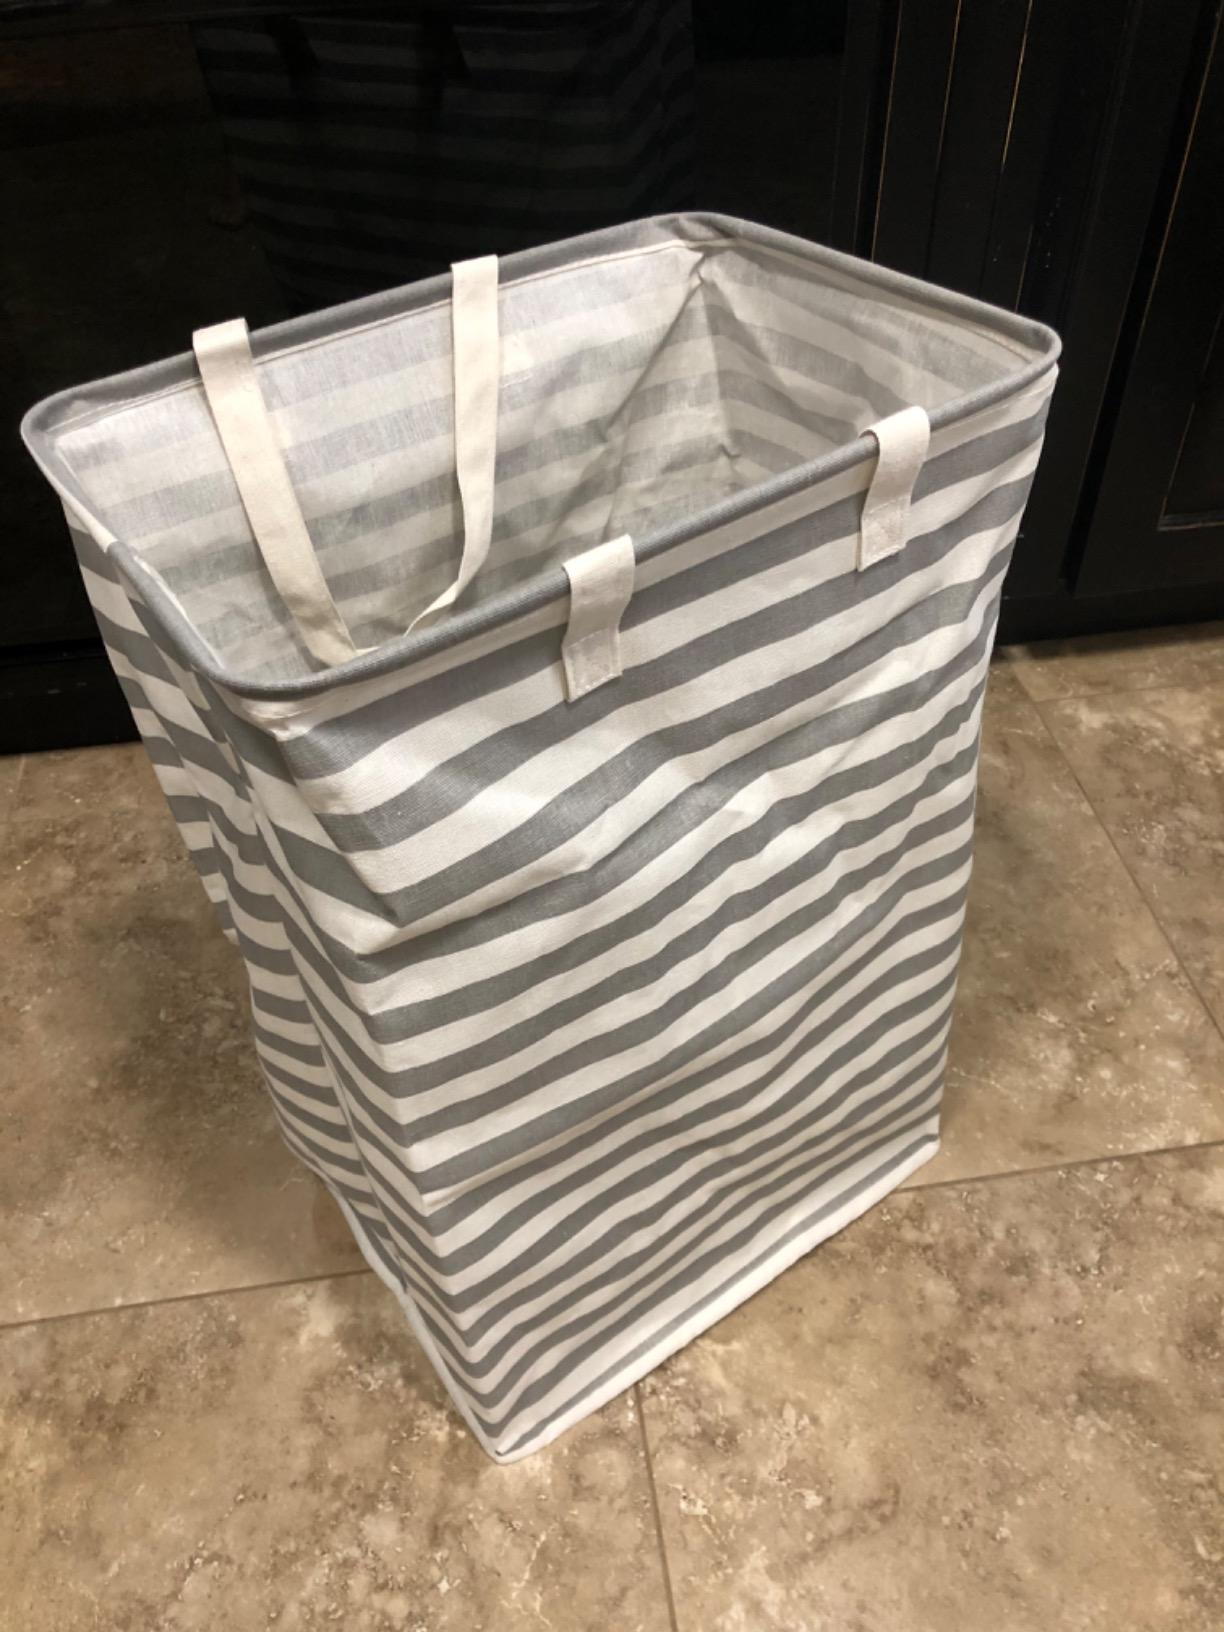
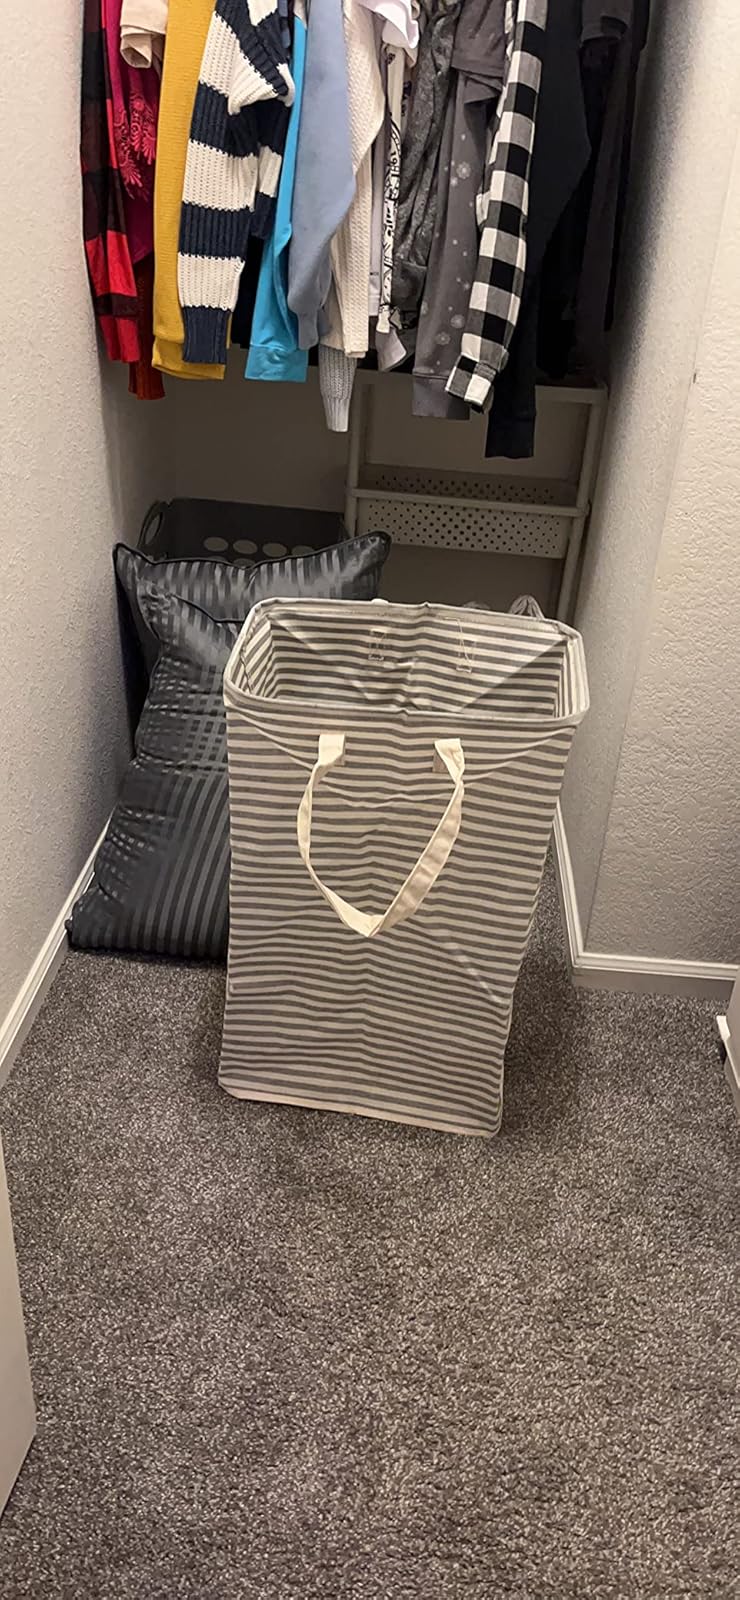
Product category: items_hamper
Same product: no